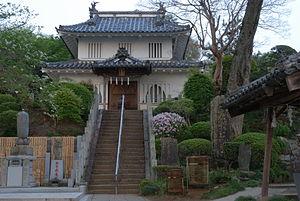
Makino Tadakiyo est un daimyo du milieu de l'époque d'Edo de l'histoire du Japon.
Makino Sadamichi est un daimyo du milieu de l'époque d'Edo de l'histoire du Japon.
Le domaine de Kasama est un han japonais de l'époque d'Edo situé dans la province de Hitachi.
Makino Sadanaga est un daimyo du milieu de l'époque d'Edo de l'histoire du Japon.